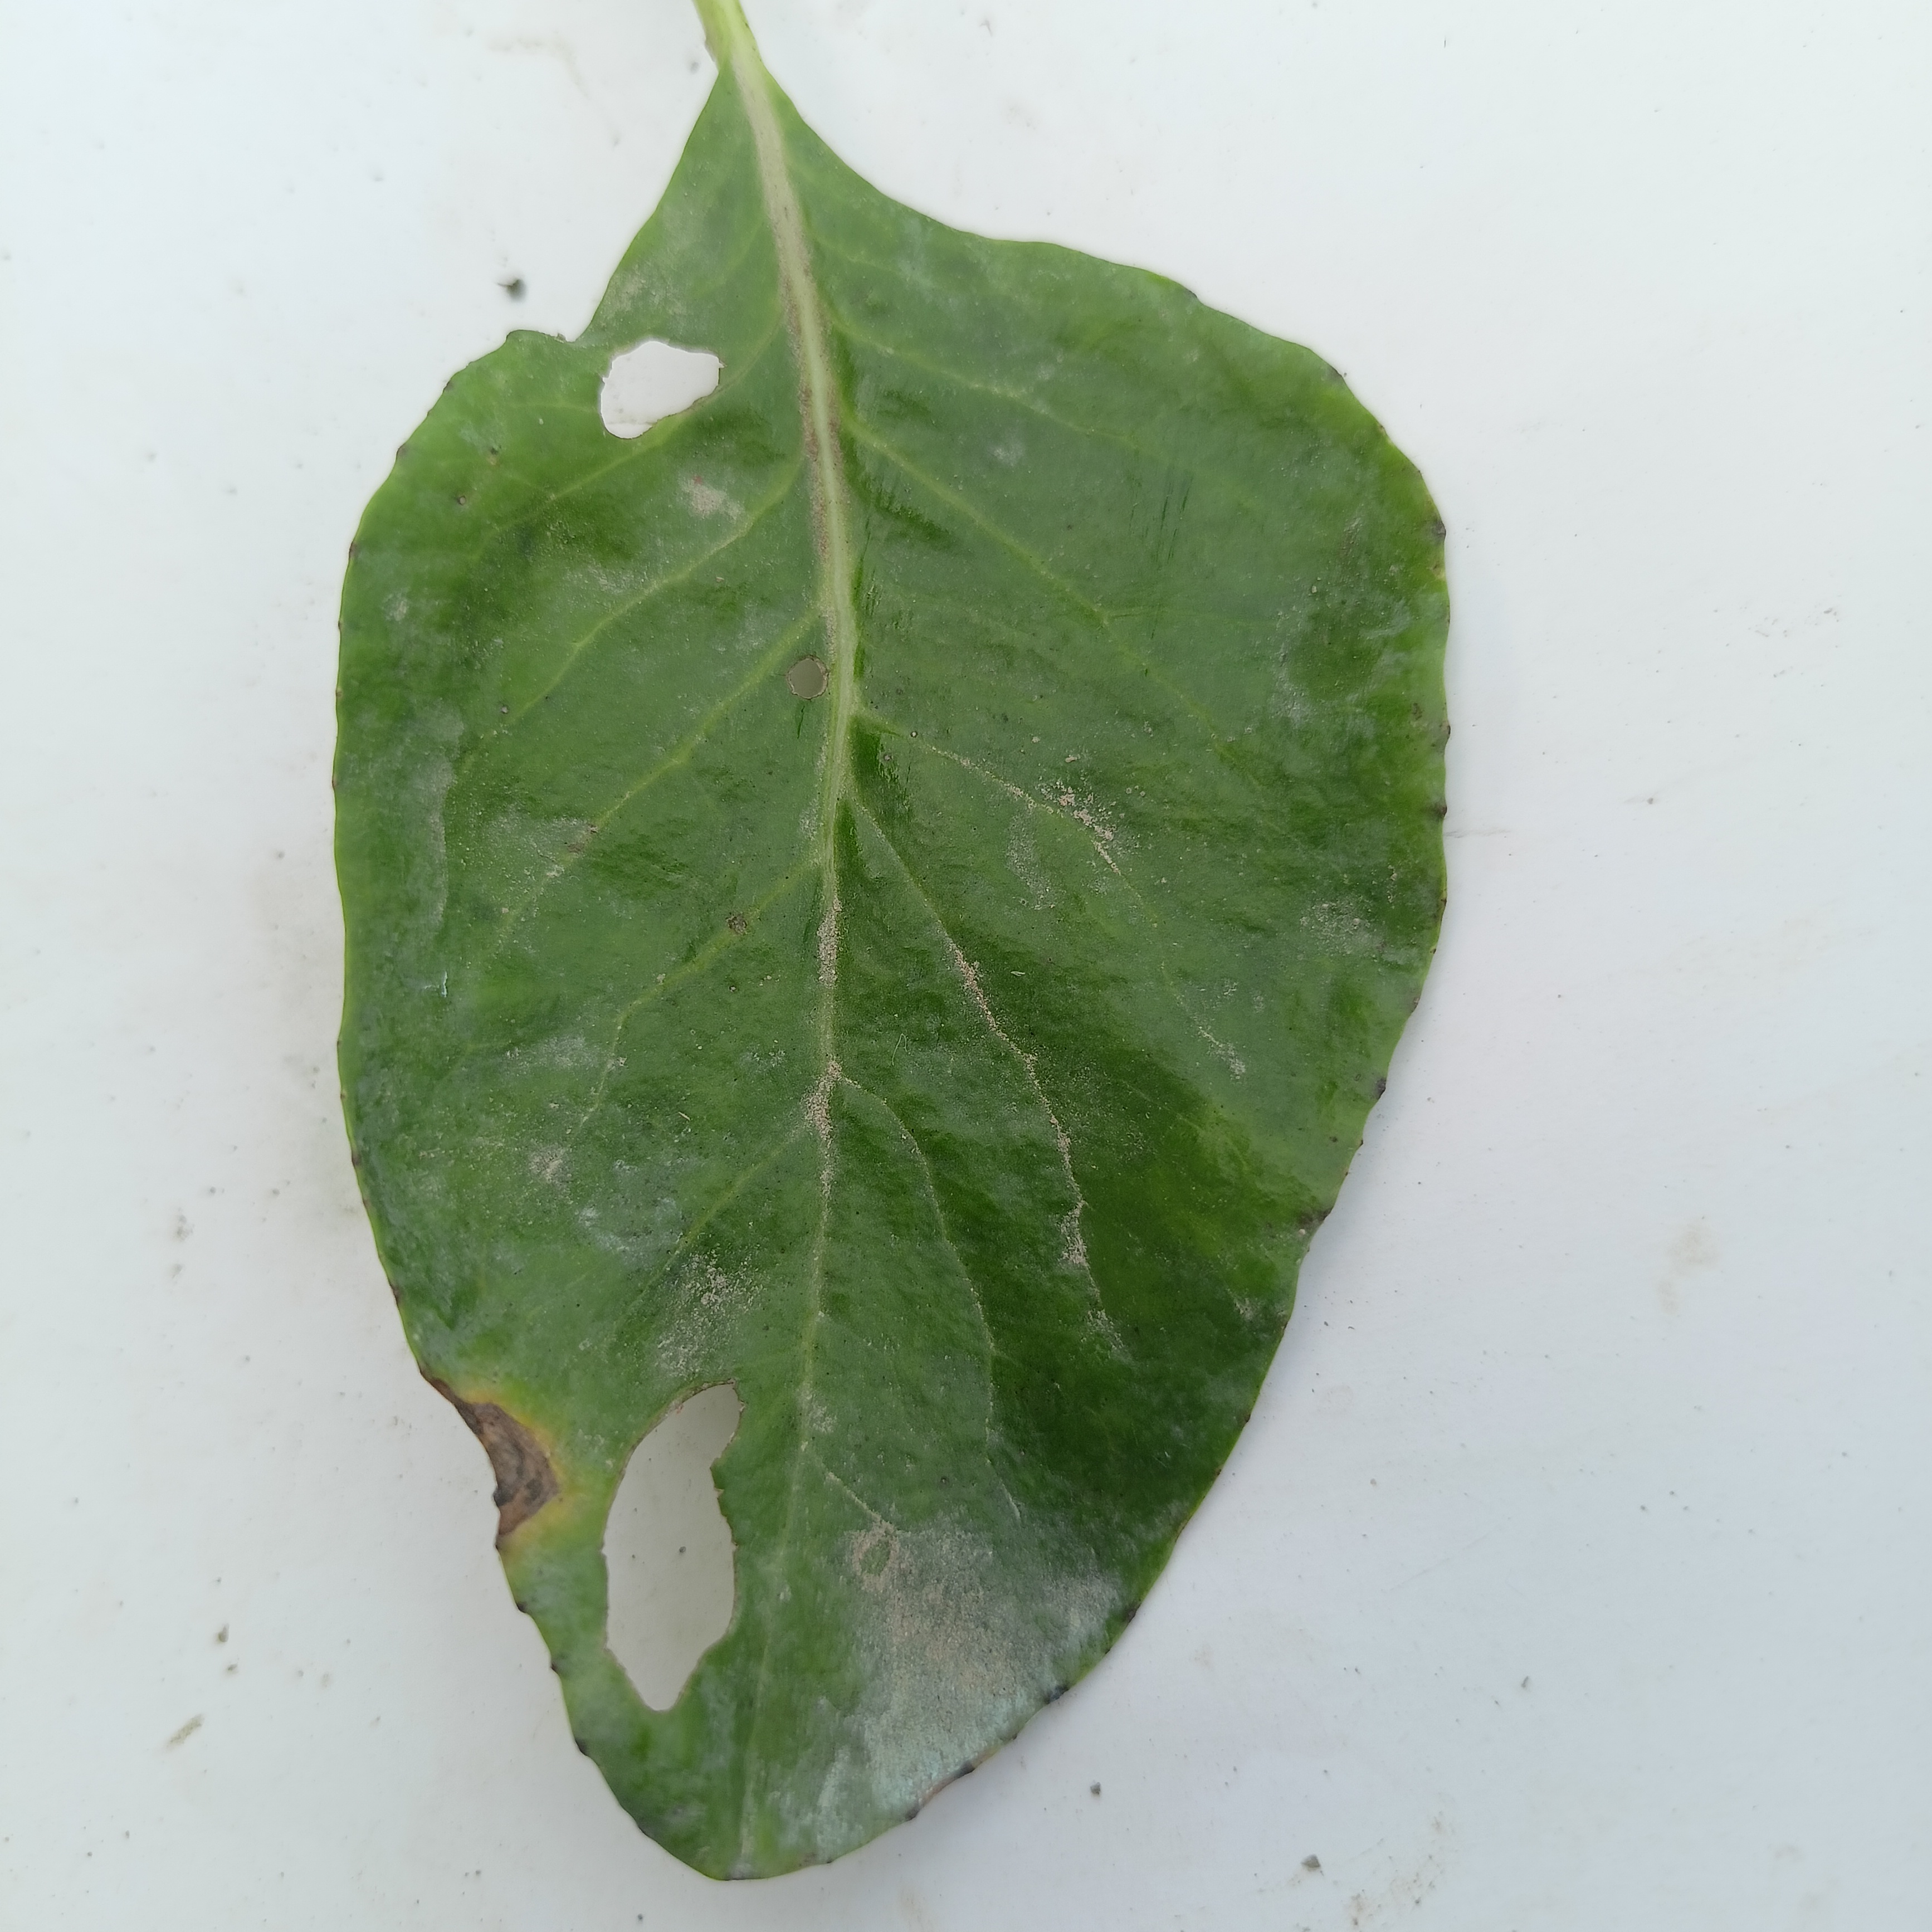
Label: Insect Hole